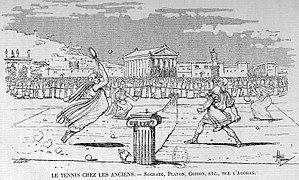
Image satirique du tennis chez les Anciens (1890).
Le tennis est un sport de raquette qui oppose soit deux joueurs soit quatre joueurs qui forment deux équipes de deux. Les joueurs utilisent une raquette cordée verticalement et horizontalement à une tension variant avec la puissance ou l'effet que l'on veut obtenir.